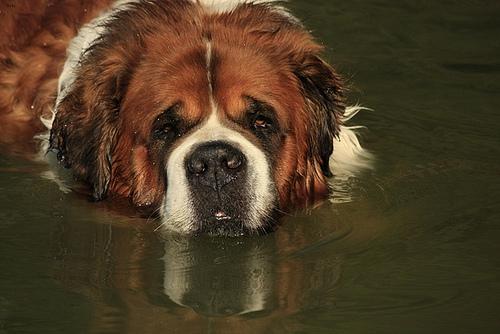
Breed: saint bernard